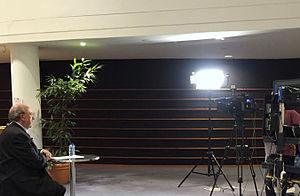
Louis Michel au Parlement européen lors d'une interview pour TV5 Monde le 20 avril 2015.
Louis Michel, né le 2 septembre 1947 à Tirlemont, est un homme politique belge du Mouvement réformateur, également député européen. Il a été membre du Parlement belge de 1978 à 2004, vice-Premier ministre et ministre des Affaires étrangères et de la réforme institutionnelle de 1999 à 2004, et commissaire européen à la recherche puis au Développement et à l'Aide humanitaire dans la Commission Barroso.